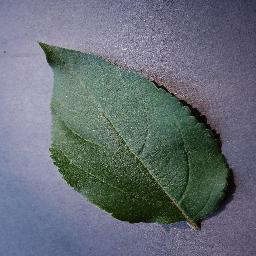
Label: Apple___healthy